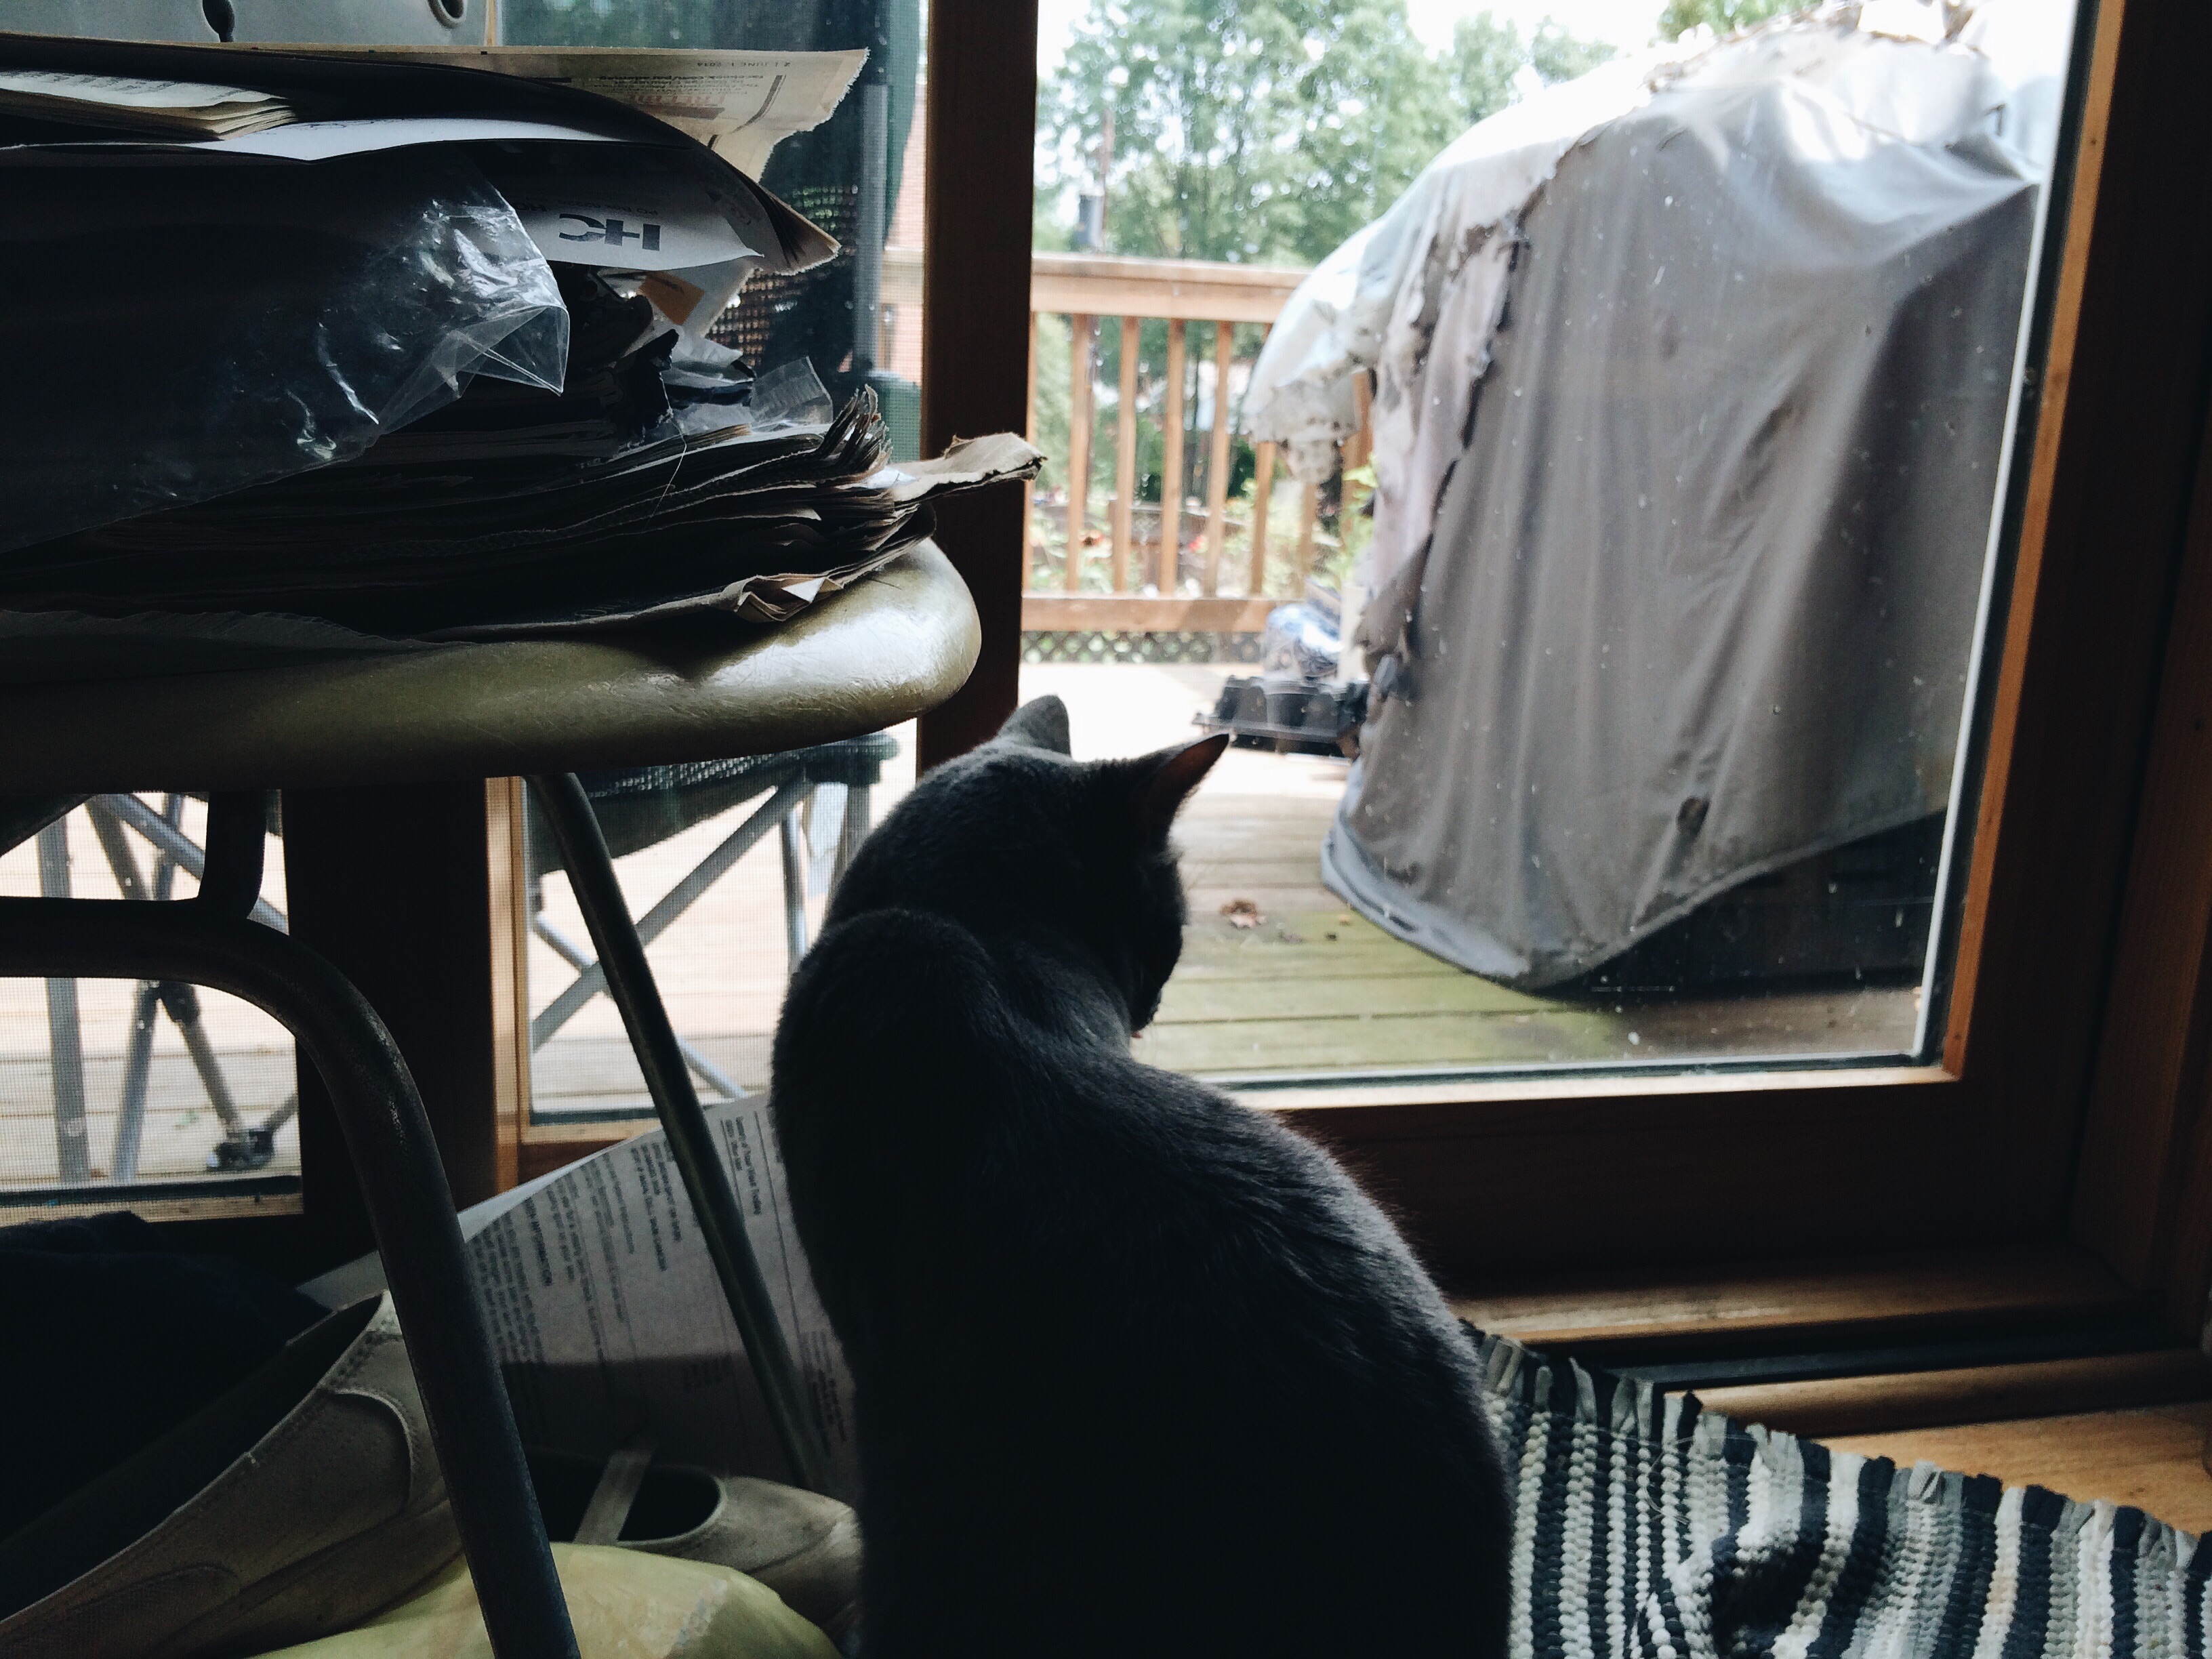
window, home, black, image